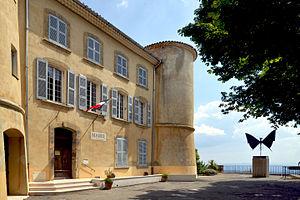
Tourtour est une commune française située dans le département du Var, en région française Provence-Alpes-Côte d'Azur.